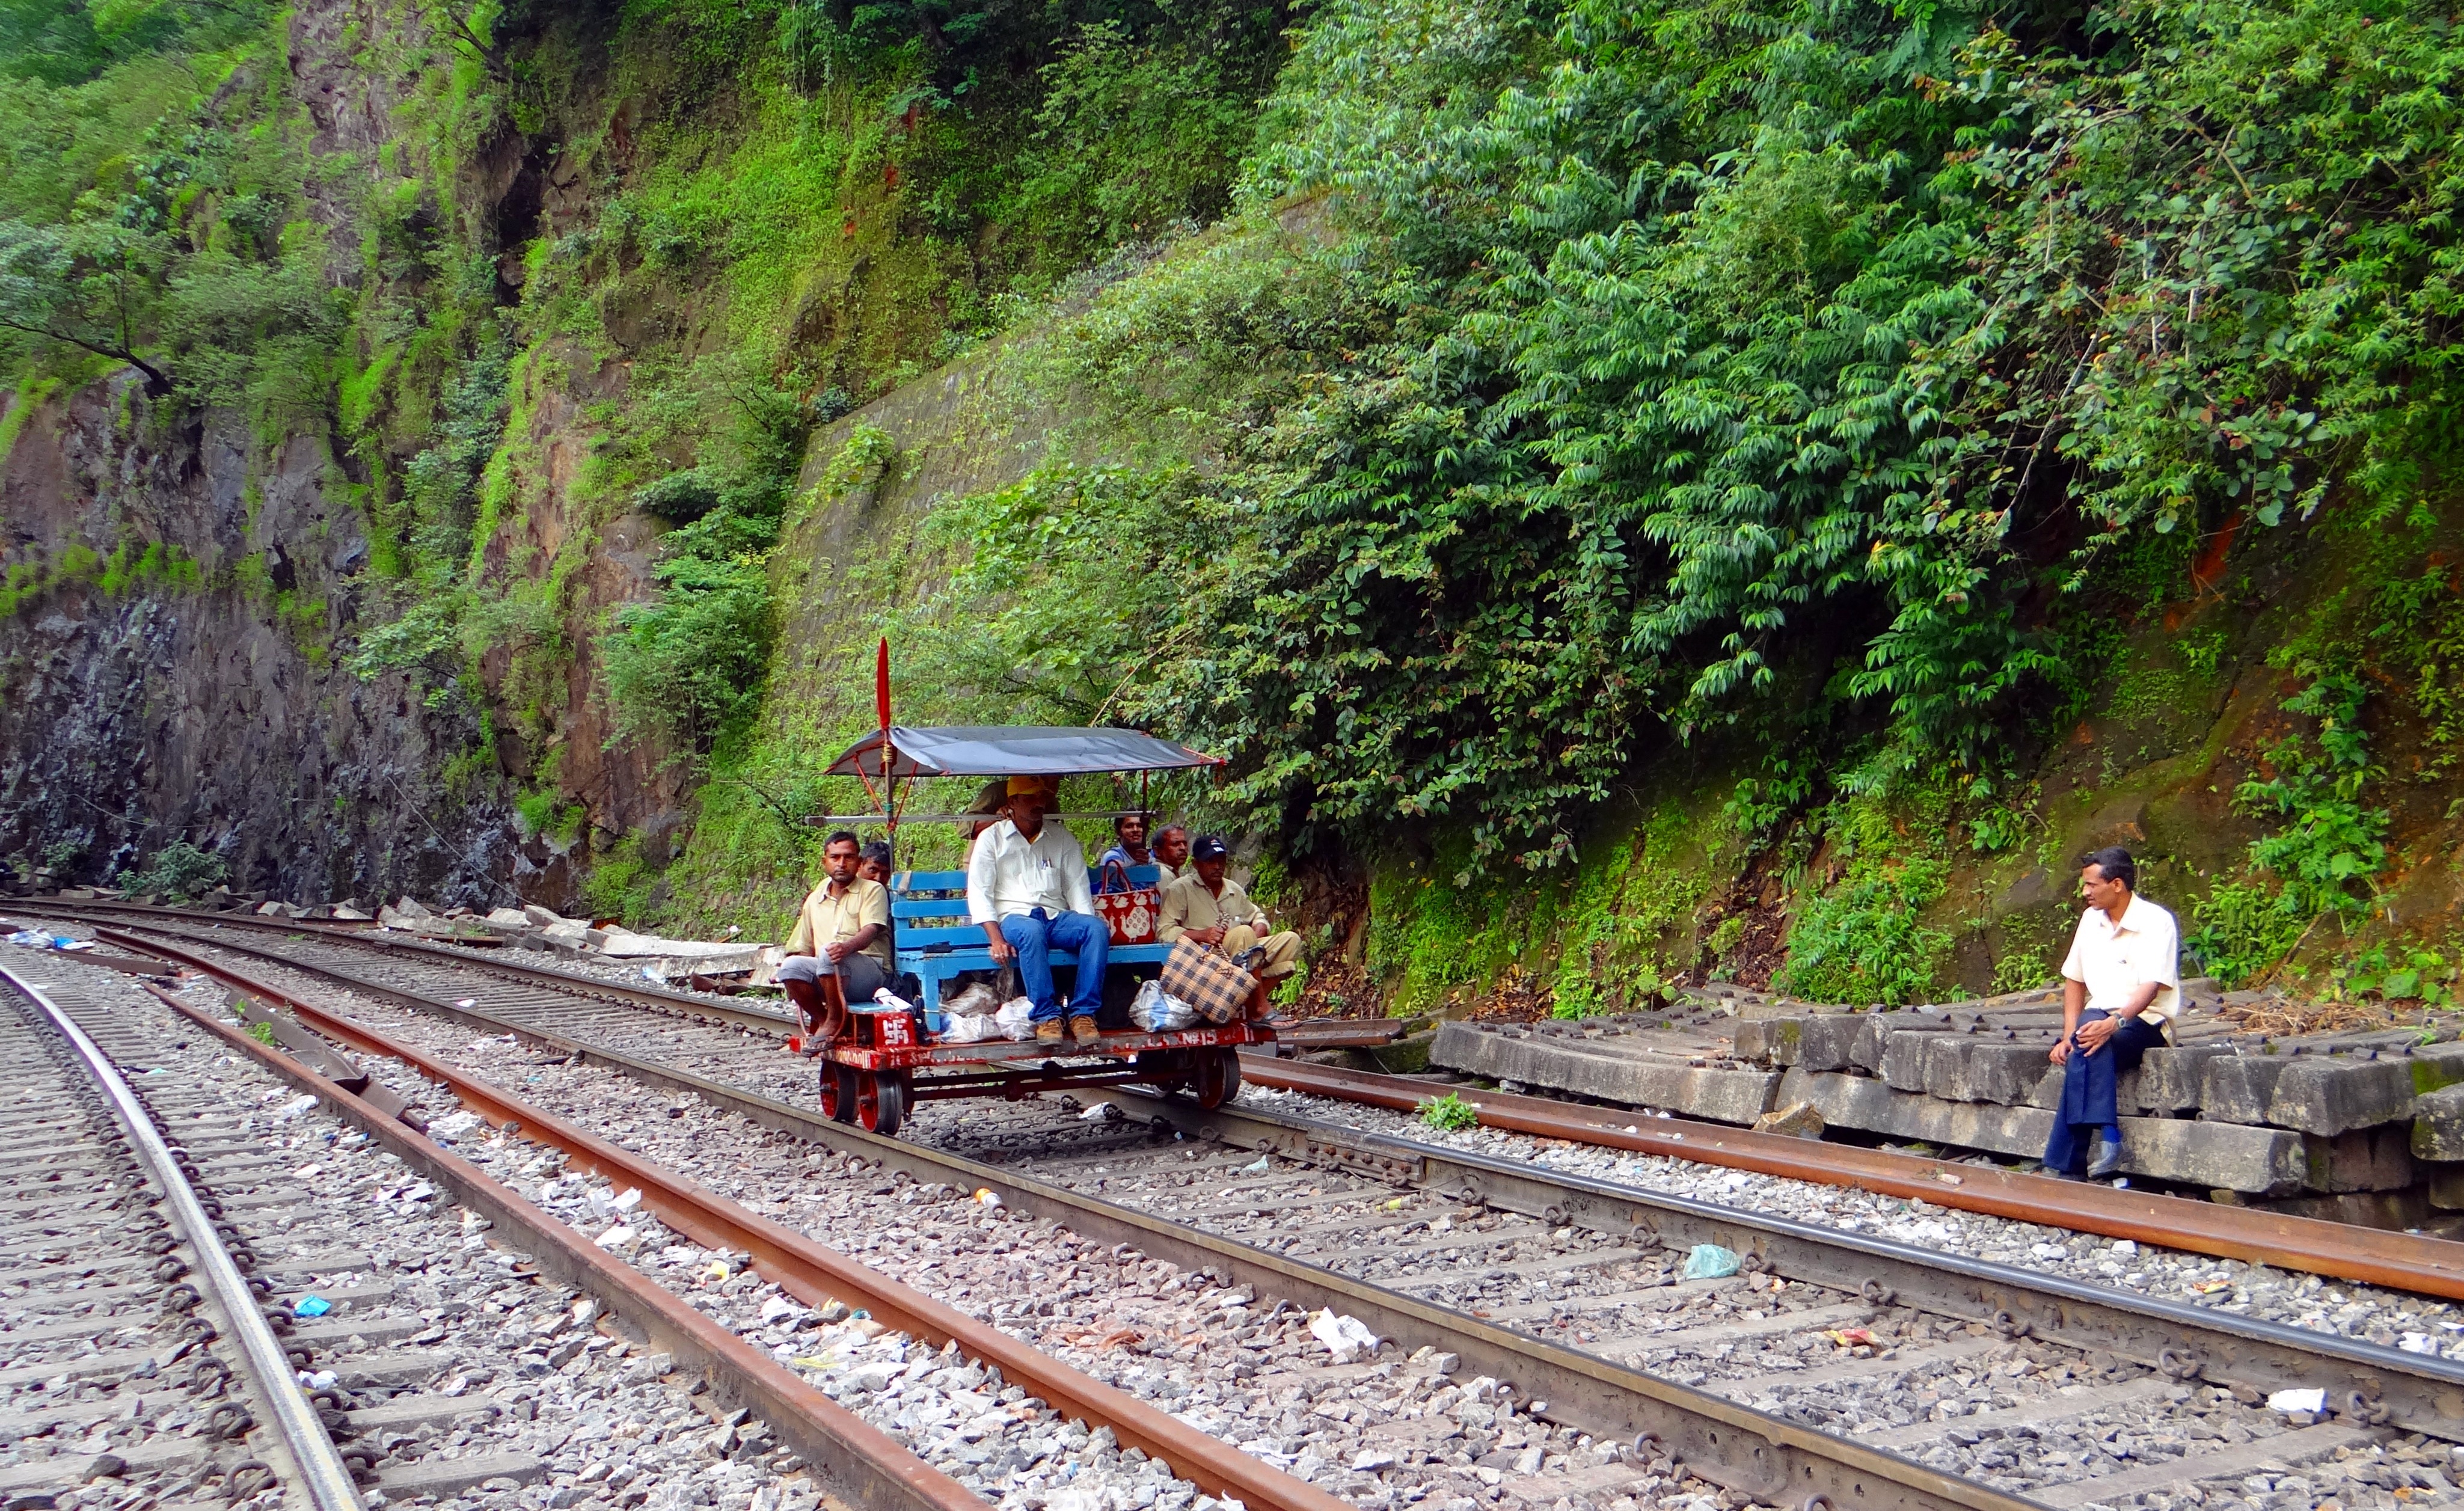
track, railroad, train, transport, vehicle, india, rail transport, railway track, mountain railway, rolling stock, geological phenomenon, track inspection car, indian railways